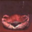
Label: cra